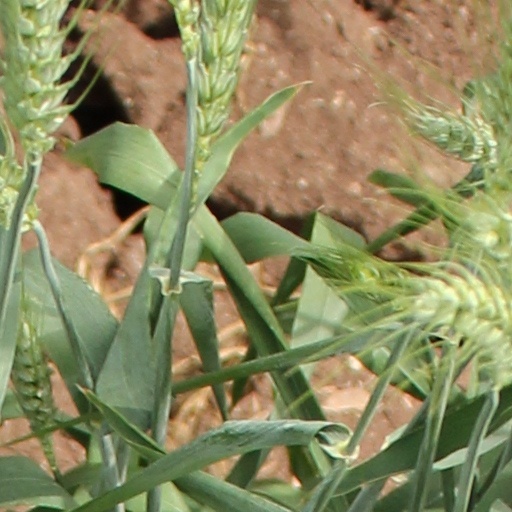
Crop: wheat